Donald Trump

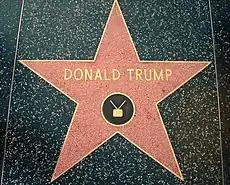
A red star with a bronze outline and "Donald Trump" and a TV icon written on it in bronze, embedded in a black terrazzo sidewalk

In 1970, Trump invested $70,000 to receive billing as coproducer of a Broadway comedy. In September 1983, he purchased the New Jersey Generals, a team in the United States Football League. After the 1985 season, the league folded, largely due to his attempt to move to a fall schedule (when it would have competed with the National Football League [NFL] for audience) and trying to force a merger with the NFL by bringing an antitrust suit. Trump and his Plaza Hotel hosted several boxing matches at the Atlantic City Convention Hall. In 1989 and 1990, he lent his name to the Tour de Trump cycling stage race, an attempt to create an American equivalent of European races such as the Tour de France or the Giro d'Italia. From 1986 to 1988, he purchased significant blocks of shares in various public companies while suggesting that he intended to take over the company and then sold his shares for a profit, leading some observers to think he was engaged in greenmail. "The New York Times" found that he initially made millions of dollars in such stock transactions, but "lost most, if not all, of those gains after investors stopped taking his takeover talk seriously".